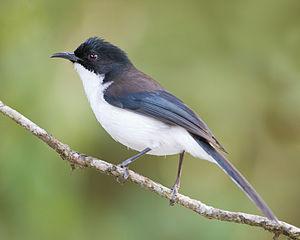
La Sibia à tête noire est une espèce de passereaux de la famille des Leiothrichidae.